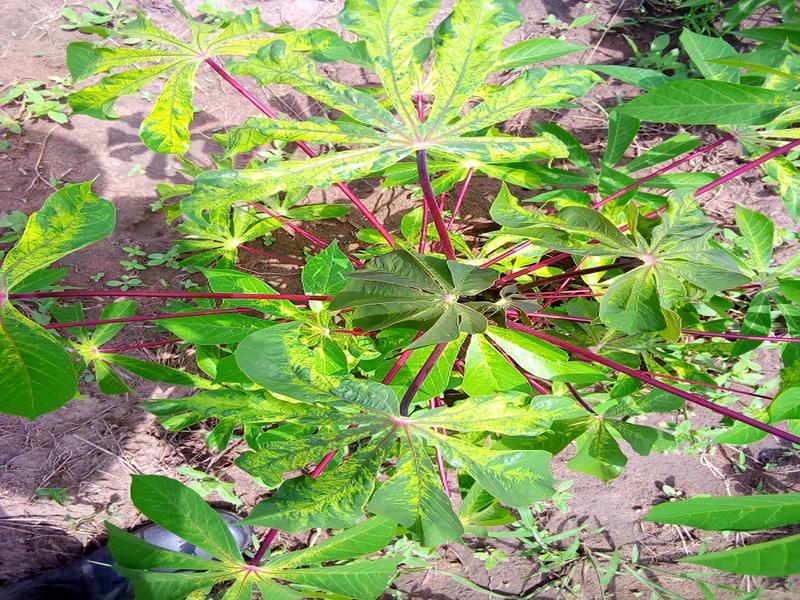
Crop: cassava
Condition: mosaic_disease